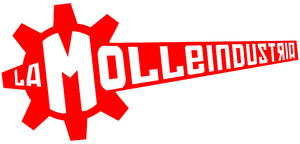
Molleindustria est une entreprise italienne opérant le site web du même nom et créant et propose des jeux flash polémiques à visée politique et sociale, sous licence Creative Commons.